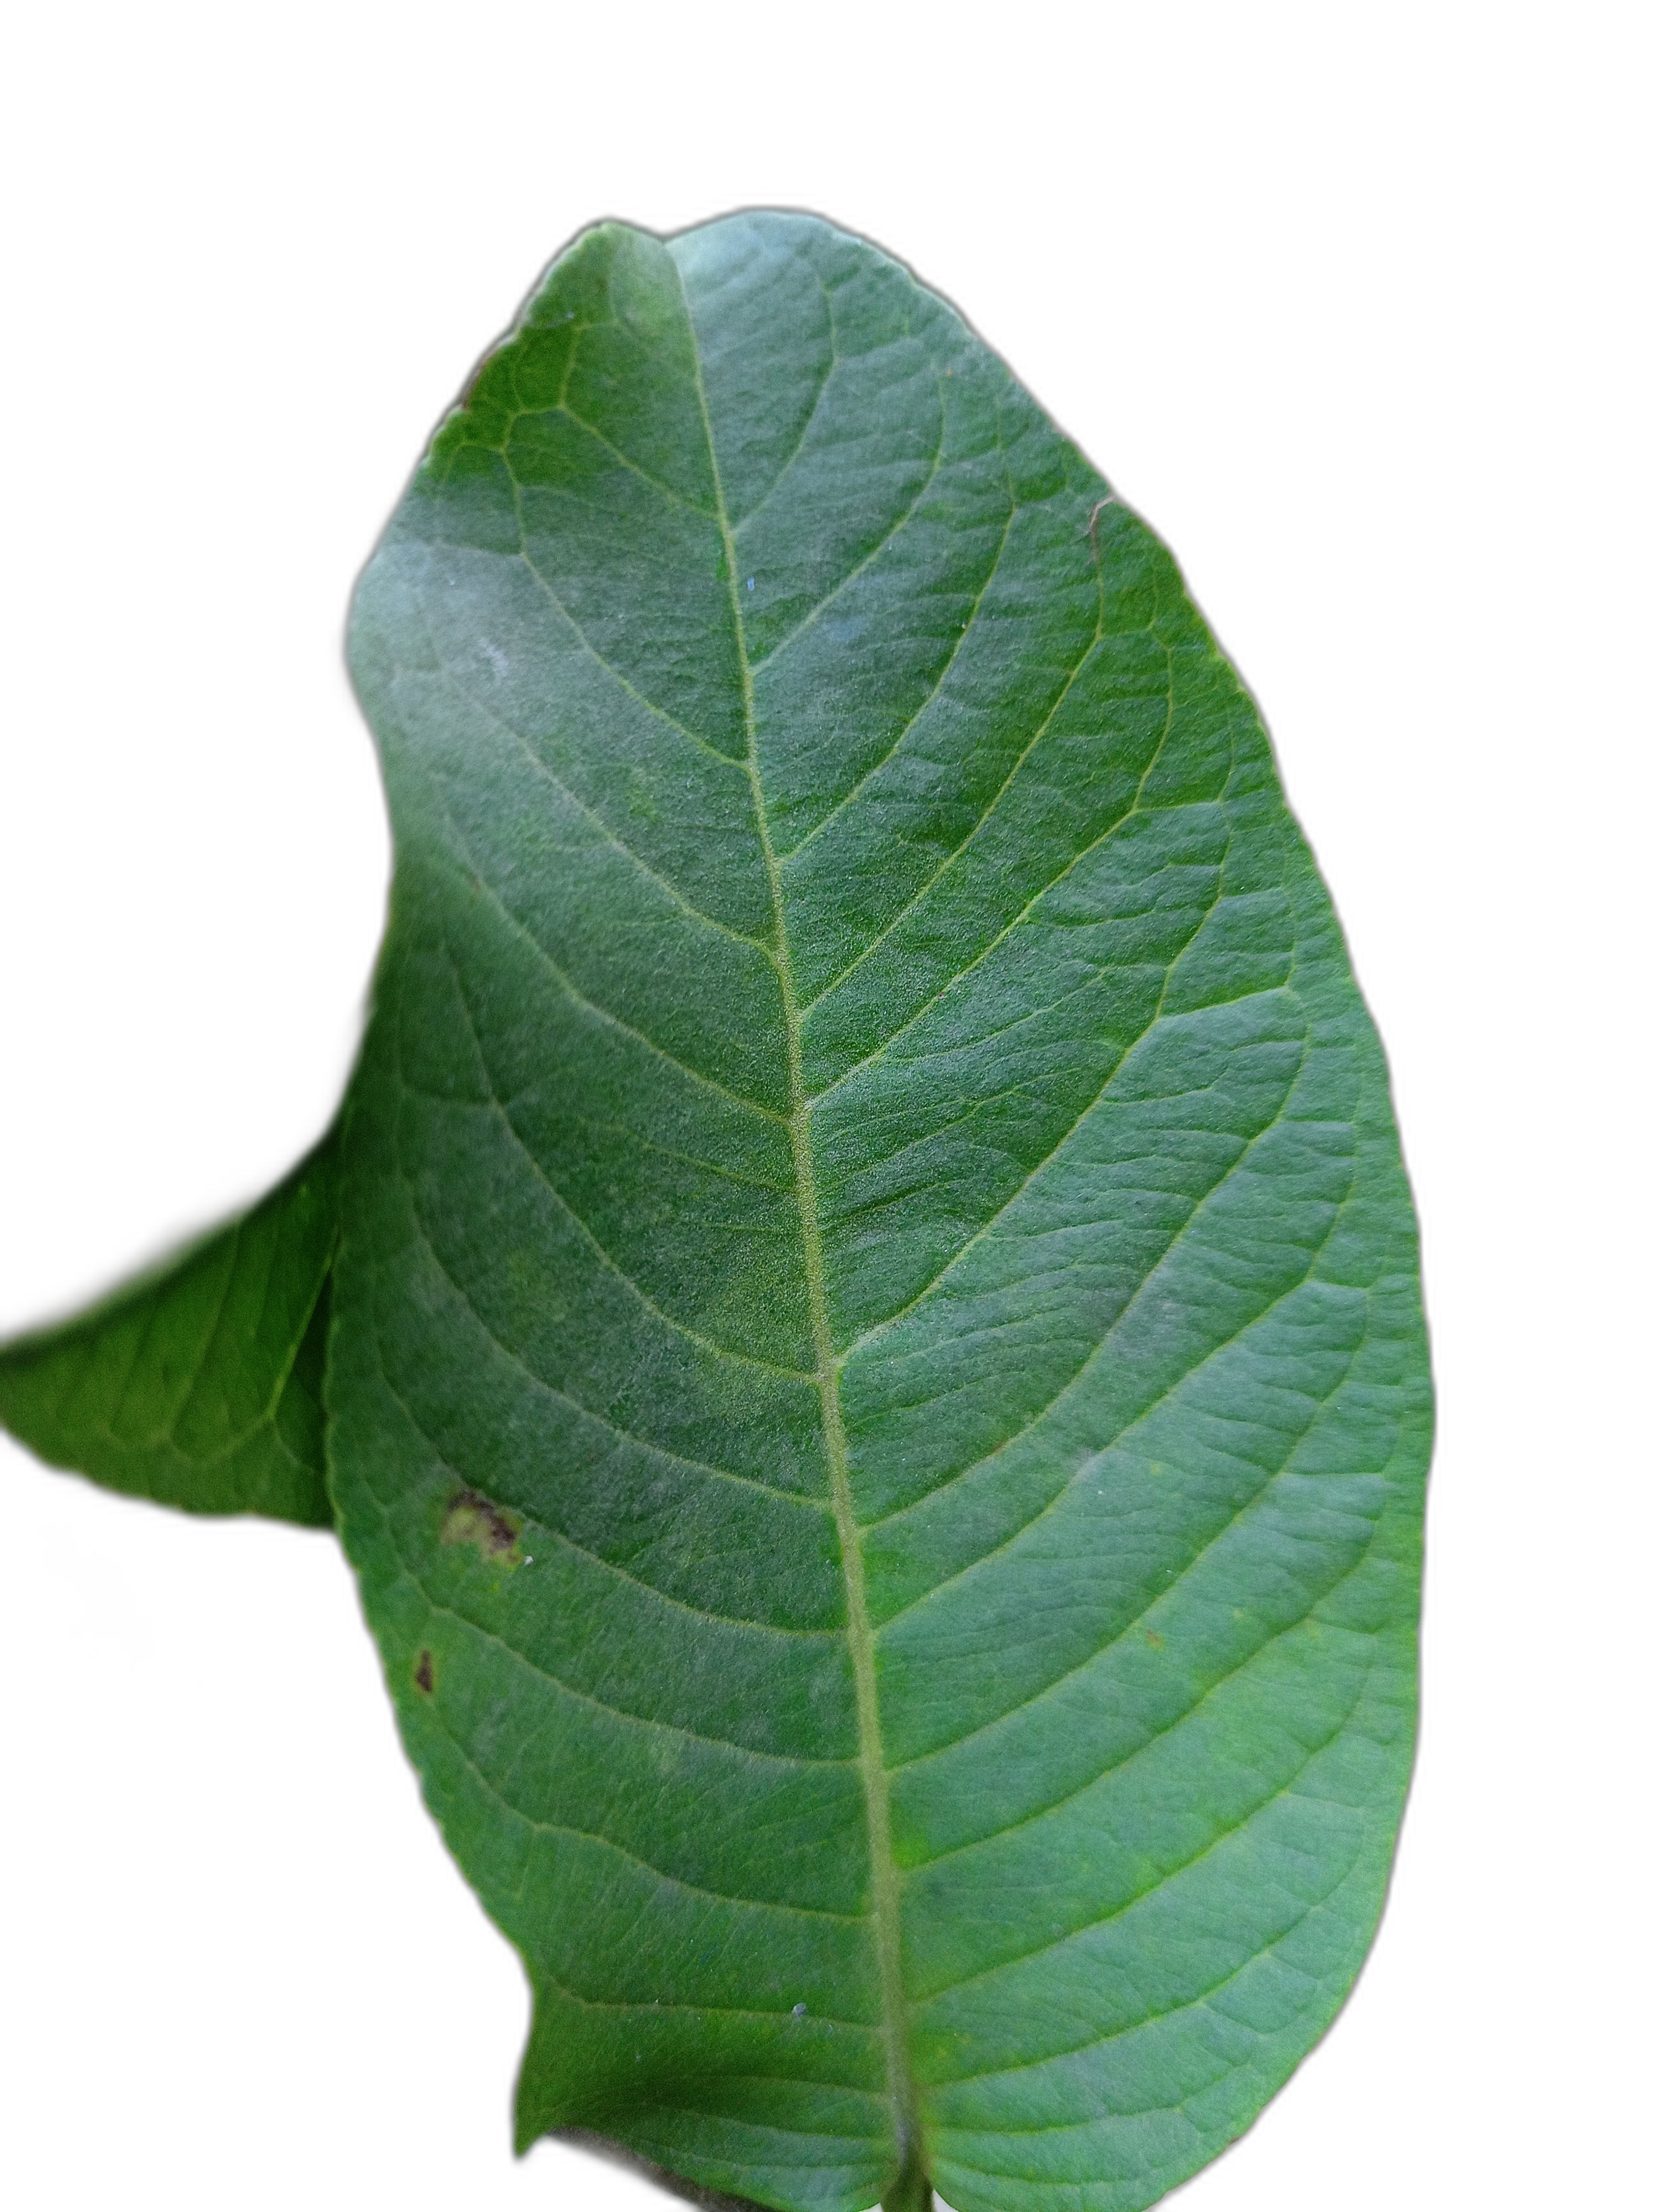
Plant part: leaf
Disease: Healthy